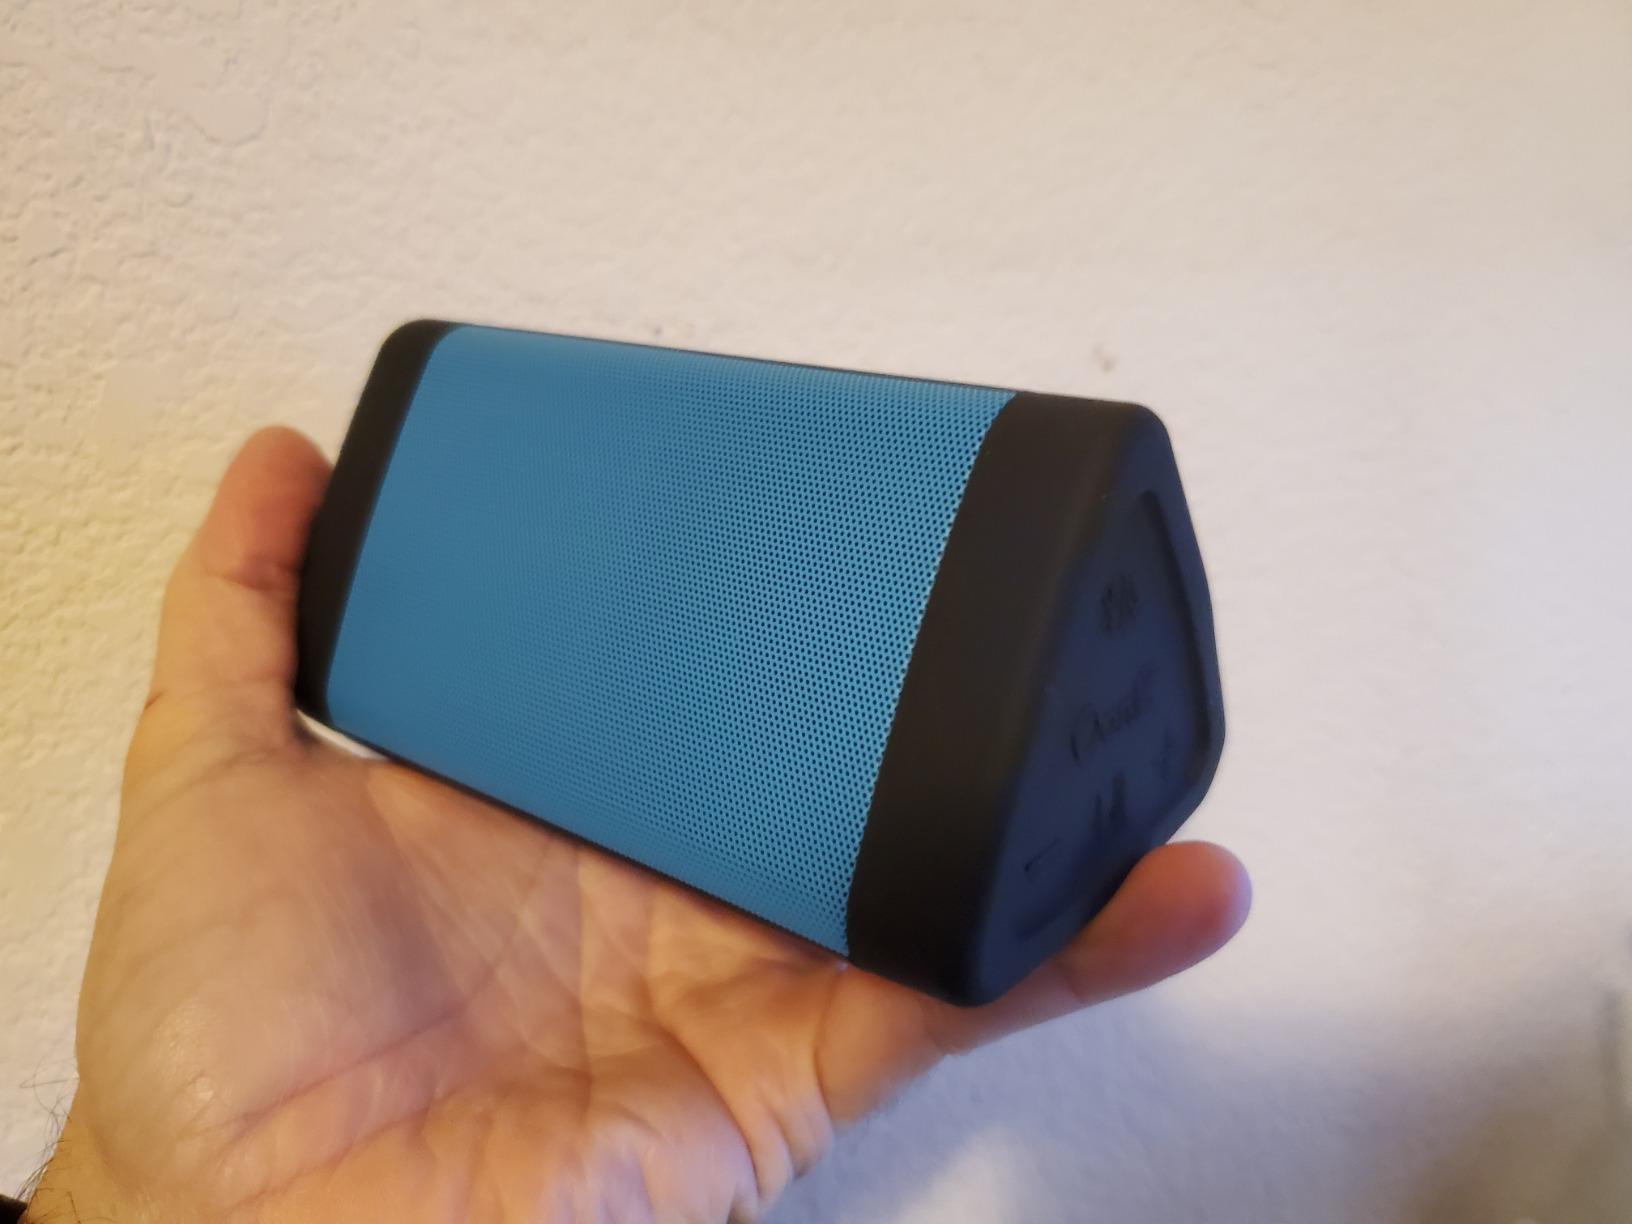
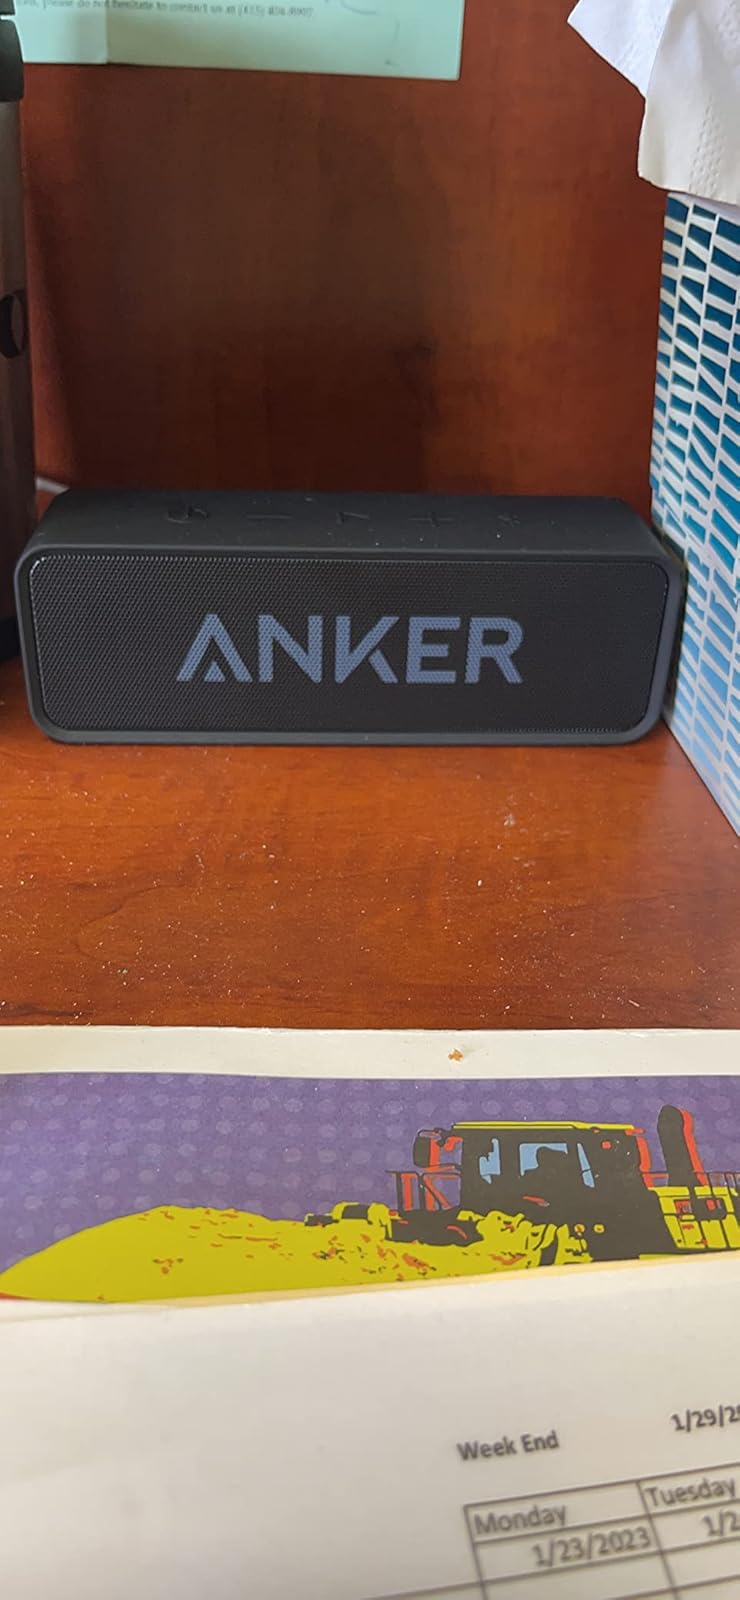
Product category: speaker
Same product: no